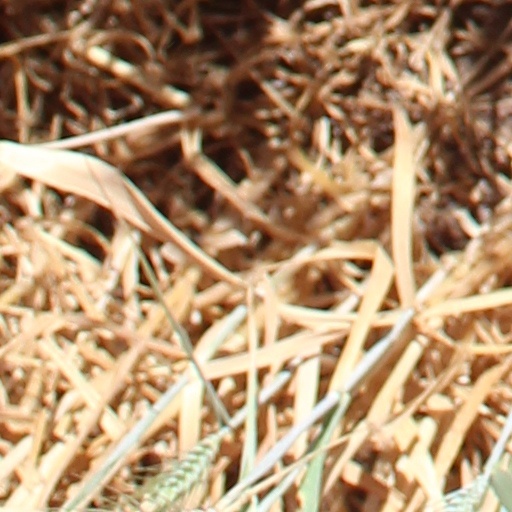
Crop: wheat